Princess Elisabeth of Stolberg-Rossla

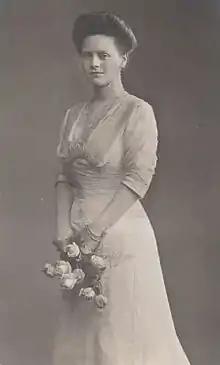

Princess Elisabeth of Stolberg-Rossla (23 July 1885, Roßla—16 October 1969, Eutin, Schleswig-Holstein) was the second wife of Duke Johann Albrecht of Mecklenburg, Regent of the Duchy of Brunswick.